Wish of the Fairy Fish

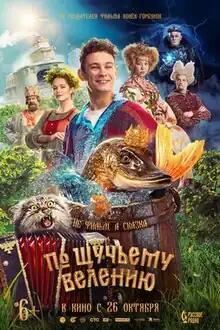
Theatrical release poster

Wish of the Fairy Fish is a 2023 Russian fantasy film directed by Alexandr Voytinsky. Produced by CTB Film Company and Studio Globus, the film is an adaptation of the 1913s Russian fairy tale "At the Pike's Behest" by Alexander Afanasyev.